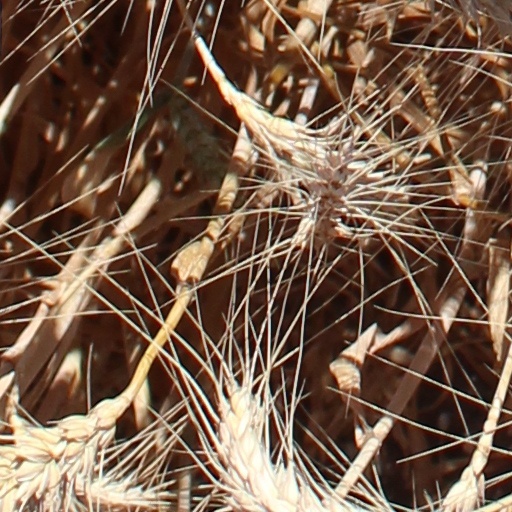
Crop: wheat